Wildhorn

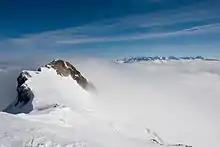
View from the summit

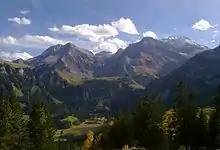
The Wildhorn from the Lauenen valley

The Wildhorn lies approximately halfway between Gstaad (BE; 14 km away), Sion (VS; 14 km) and Lenk (BE; 13 km), its summit being in the municipalities of Lauenen (BE), Savièse (VS) and Ayent (VS). The nearest settlements are Lauenen, Anzère (Ayent) and Gsteig bei Gstaad. The highest place in the massif that can be easily reached is the Pas de Maimbré station (2,362 m), which is connected to Anzère by a gondola lift.